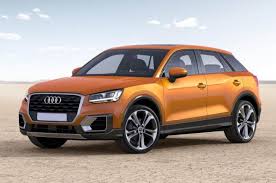
Label: noambulance